Bodleian Libraries

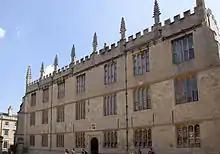
View of the main Bodleian Library building of the University of Oxford

The Bodleian Libraries are a collection of 28 libraries that serve the University of Oxford in England, including the Bodleian Library itself, as well as many other (but not all) central and faculty libraries. As of the 2021–2022 report year, the libraries collectively hold 13.5 million printed items, as well as numerous other objects and artefacts.